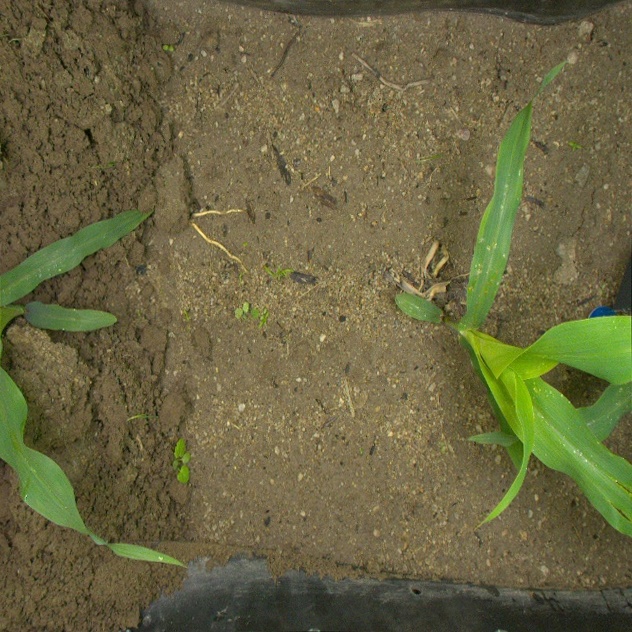
Crop: maize
Objects: maize, maize, stem_maize, stem_maize